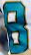
Number: 8